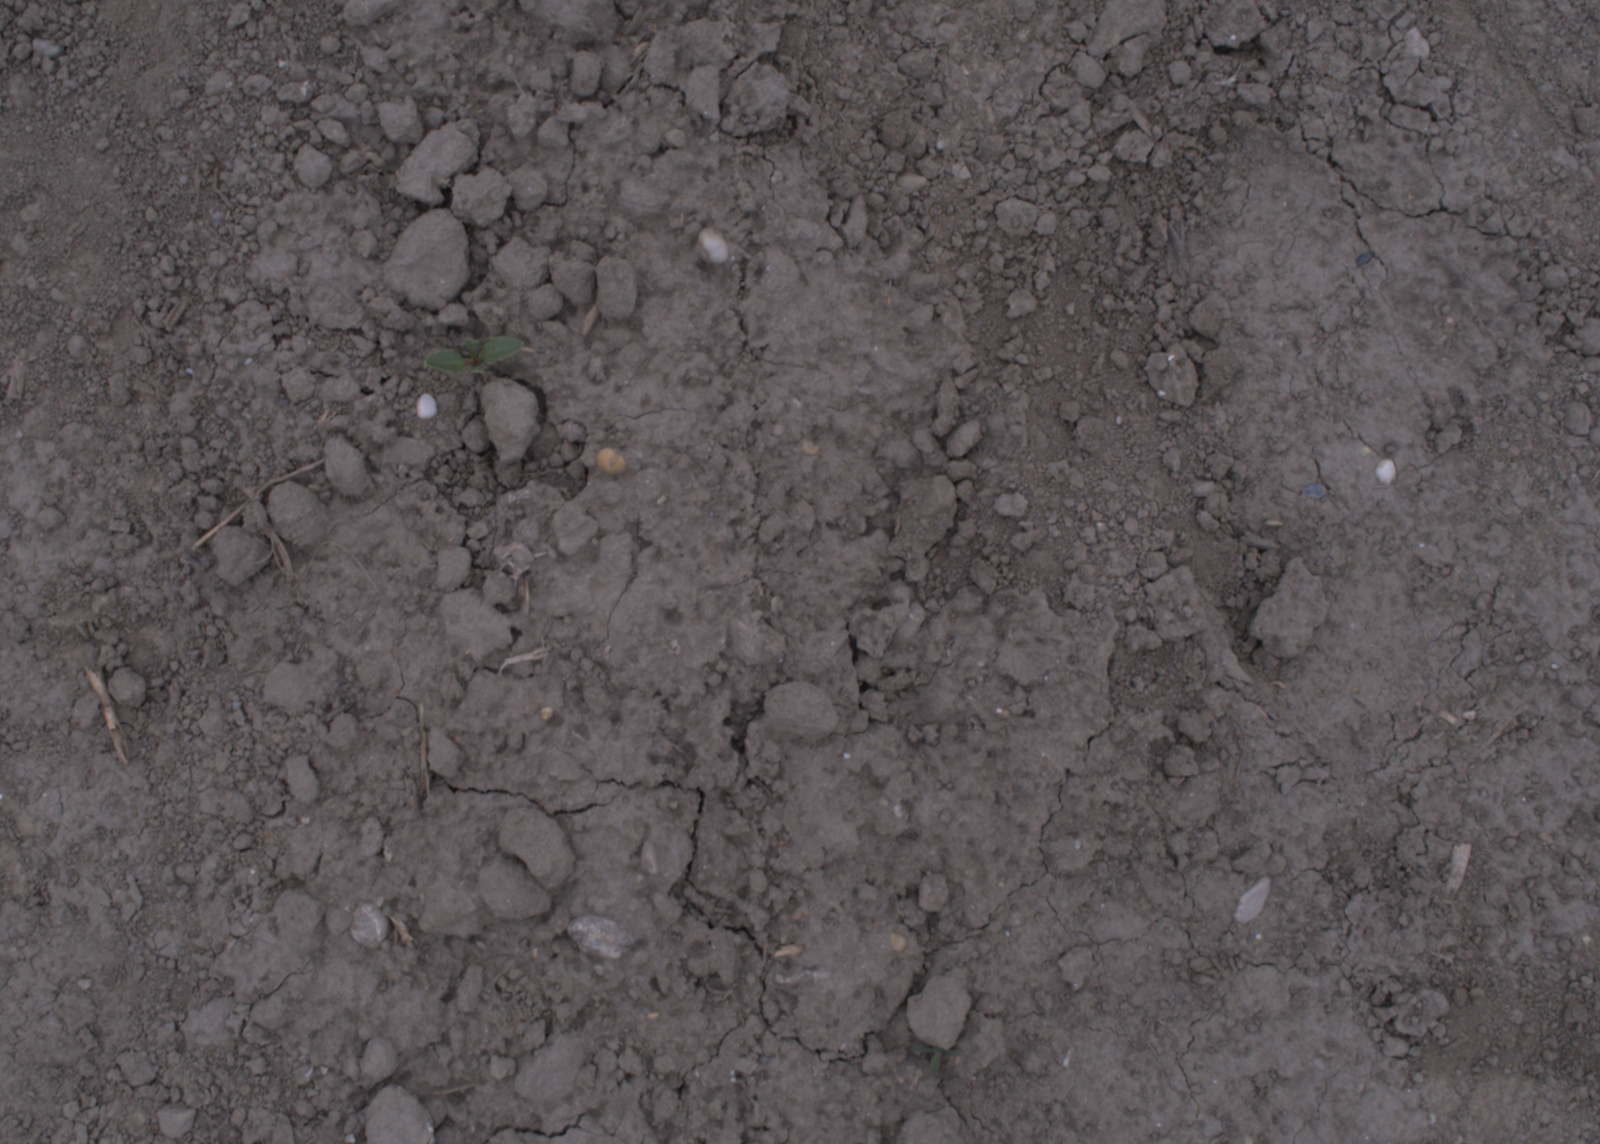
Capture date: 17.08.2020 10:54:32
Weather: cloudy
Wind: light
Seeding date: 21.07.2020
Plant canopy height (mm): 910